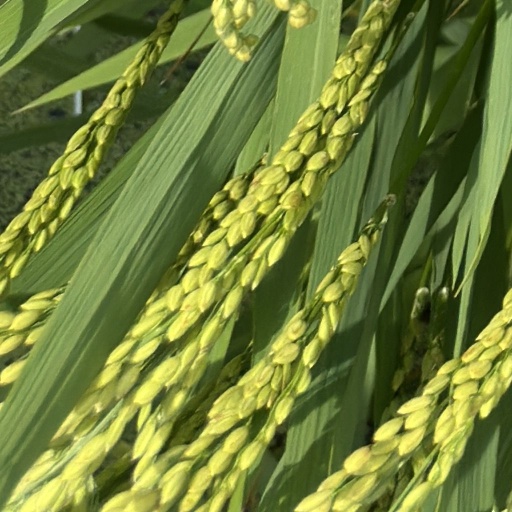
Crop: rice